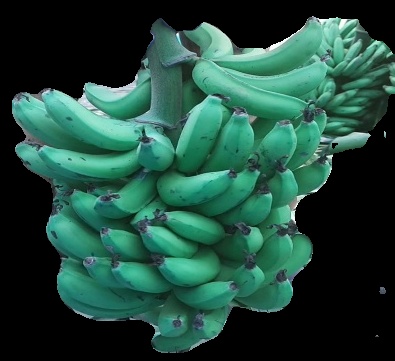
Variety: pachbale
Grade: grade3